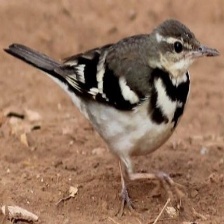
Species: FOREST WAGTAIL
Scientific name: DENDRONANTHUS INDICUS